USS Wilkes-Barre

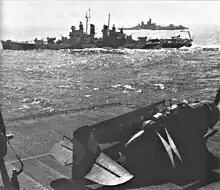
"Wilkes-Barre" off Okinawa

On 14 December, "Wilkes-Barre" left Pearl Harbor to join the rest of the American fleet, which was then at its forward anchorage at Ulithi in the Caroline Islands. On arrival, she was assigned to Cruiser Division 17, part of Task Force 38 (TF 38), otherwise known as the Fast Carrier Task Force, which was at that time assigned to 3rd Fleet. During this period, "Wilkes-Barre" was assigned to the subordinate unit Task Group 38.2, which was centered on the aircraft carriers , , and . The unit also included the fast battleships and , three other cruisers, and twenty destroyers.